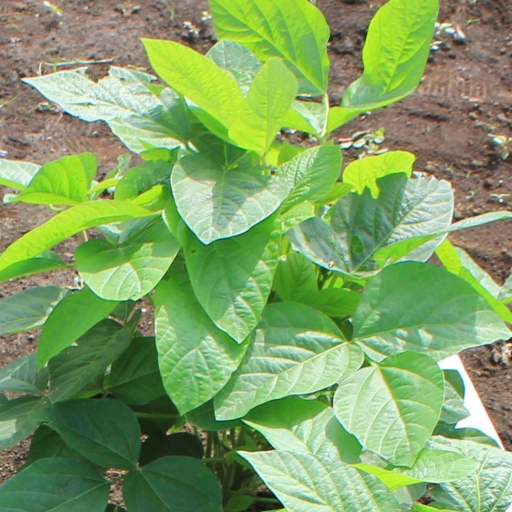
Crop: soybean